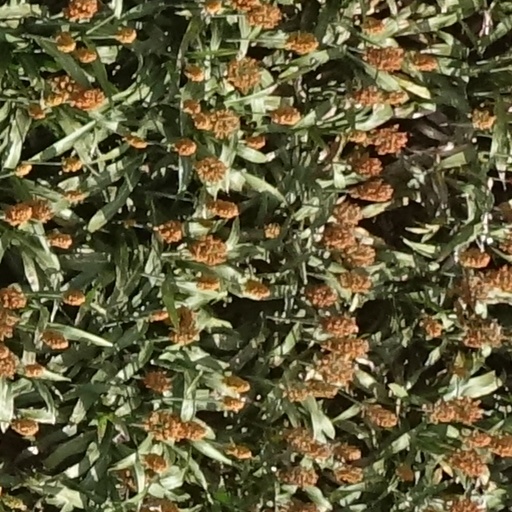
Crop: sorghum